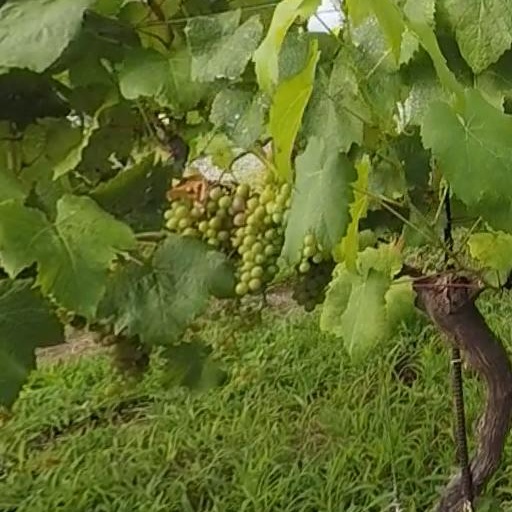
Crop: grape